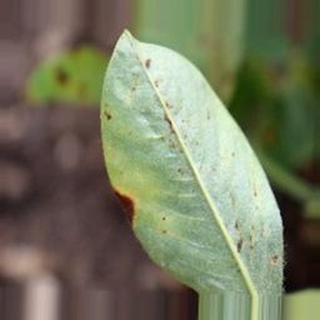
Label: groundnut_early_leaf_spot